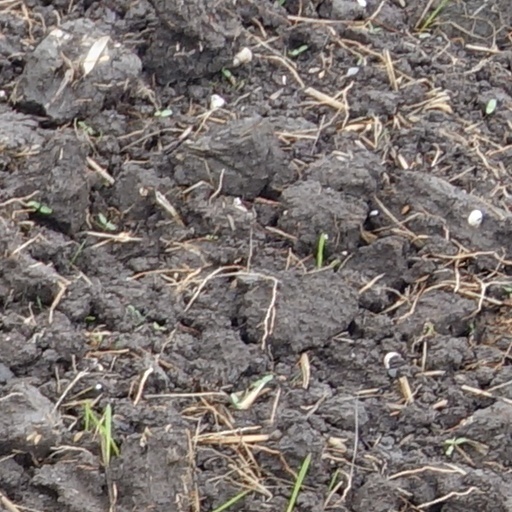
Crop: wheat